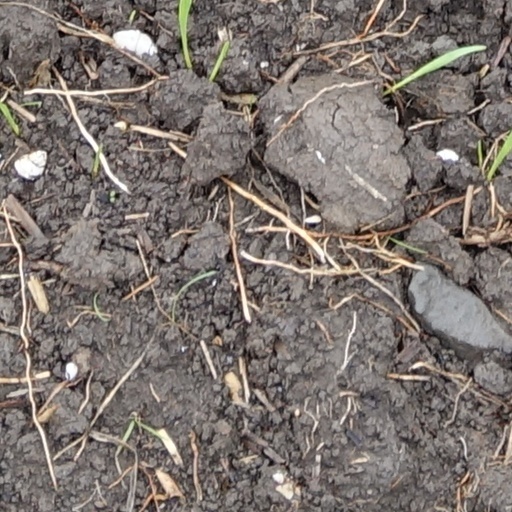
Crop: wheat